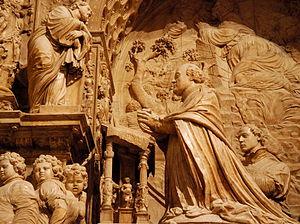
Gutierre de Vargas Carvajal est un évêque espagnol né à Madrid en 1506 et mort à Jaraicejo en 1559.